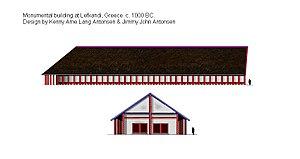
Lefkandi, en Grèce. Vue d'artiste reconstituant un bâtiment monumental construit autour de 1000 avant J.-C.